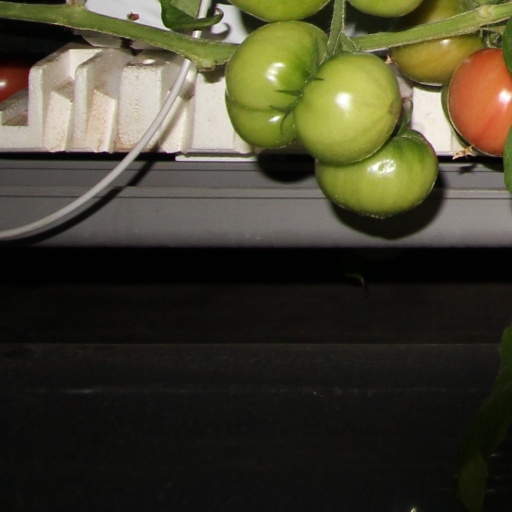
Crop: tomato